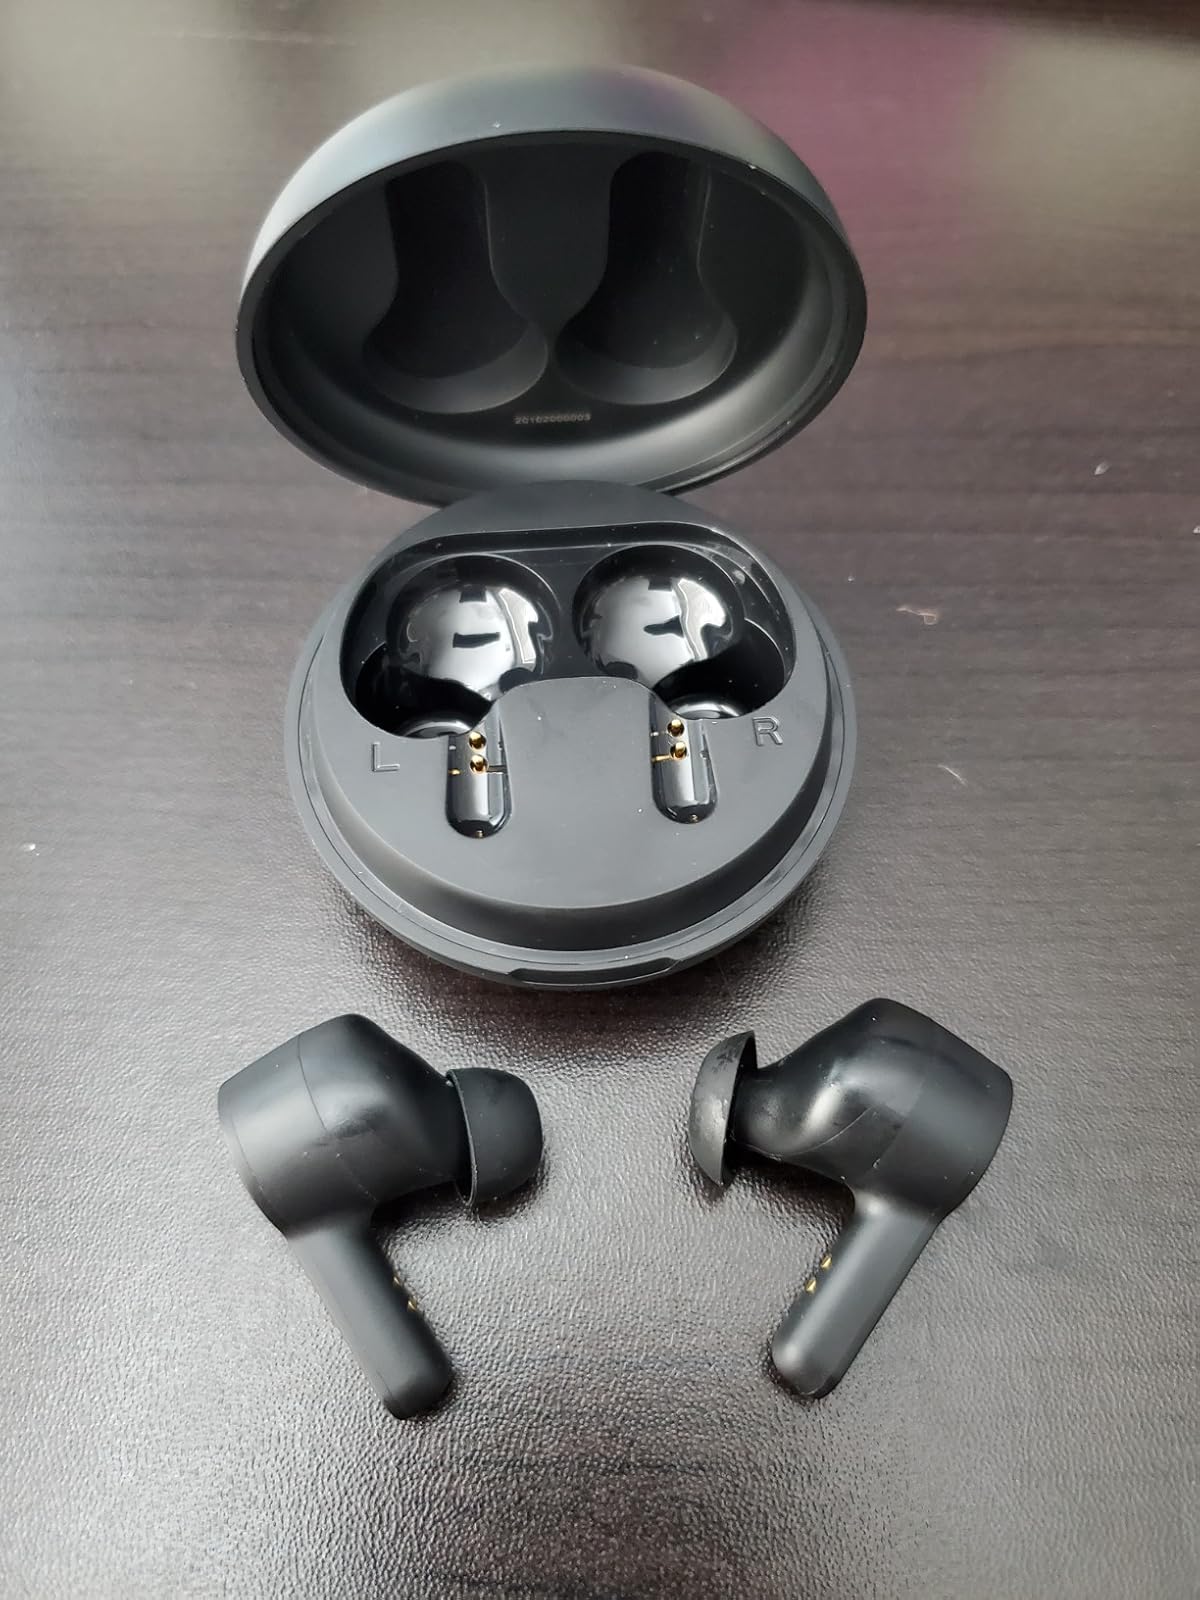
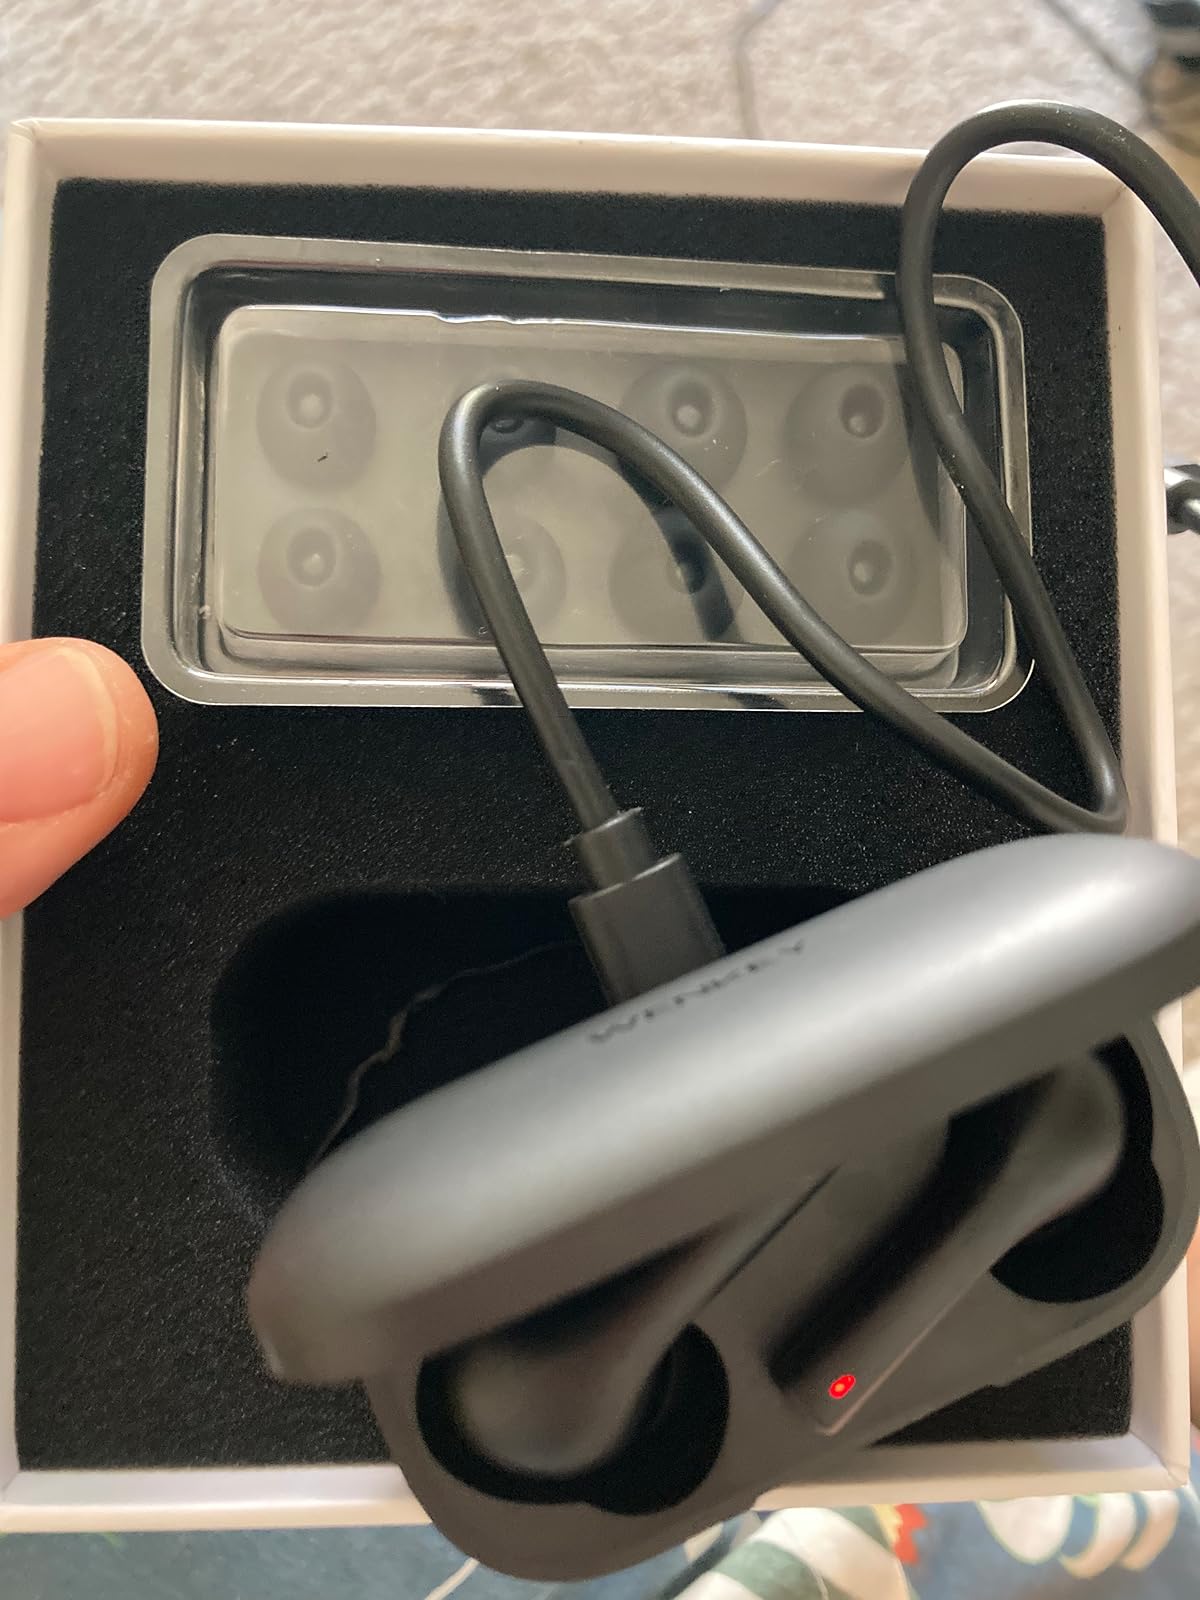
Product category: earbuds
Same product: no